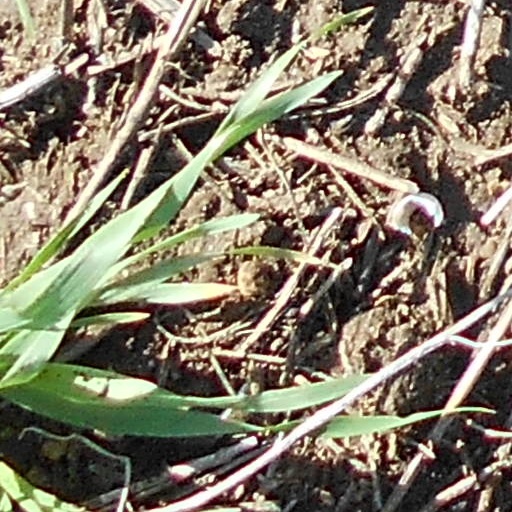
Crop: wheat